Victoria Park, Finchley

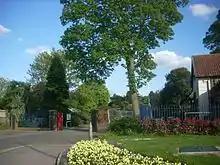
Ballards Lane entrance to the park, 2009

Victoria Park is in Church End in Finchley in the London Borough of Barnet. It covers . It is on the east side of Ballards Lane and fairly close to Finchley Central and West Finchley tube stations.